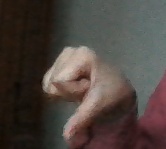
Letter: waw